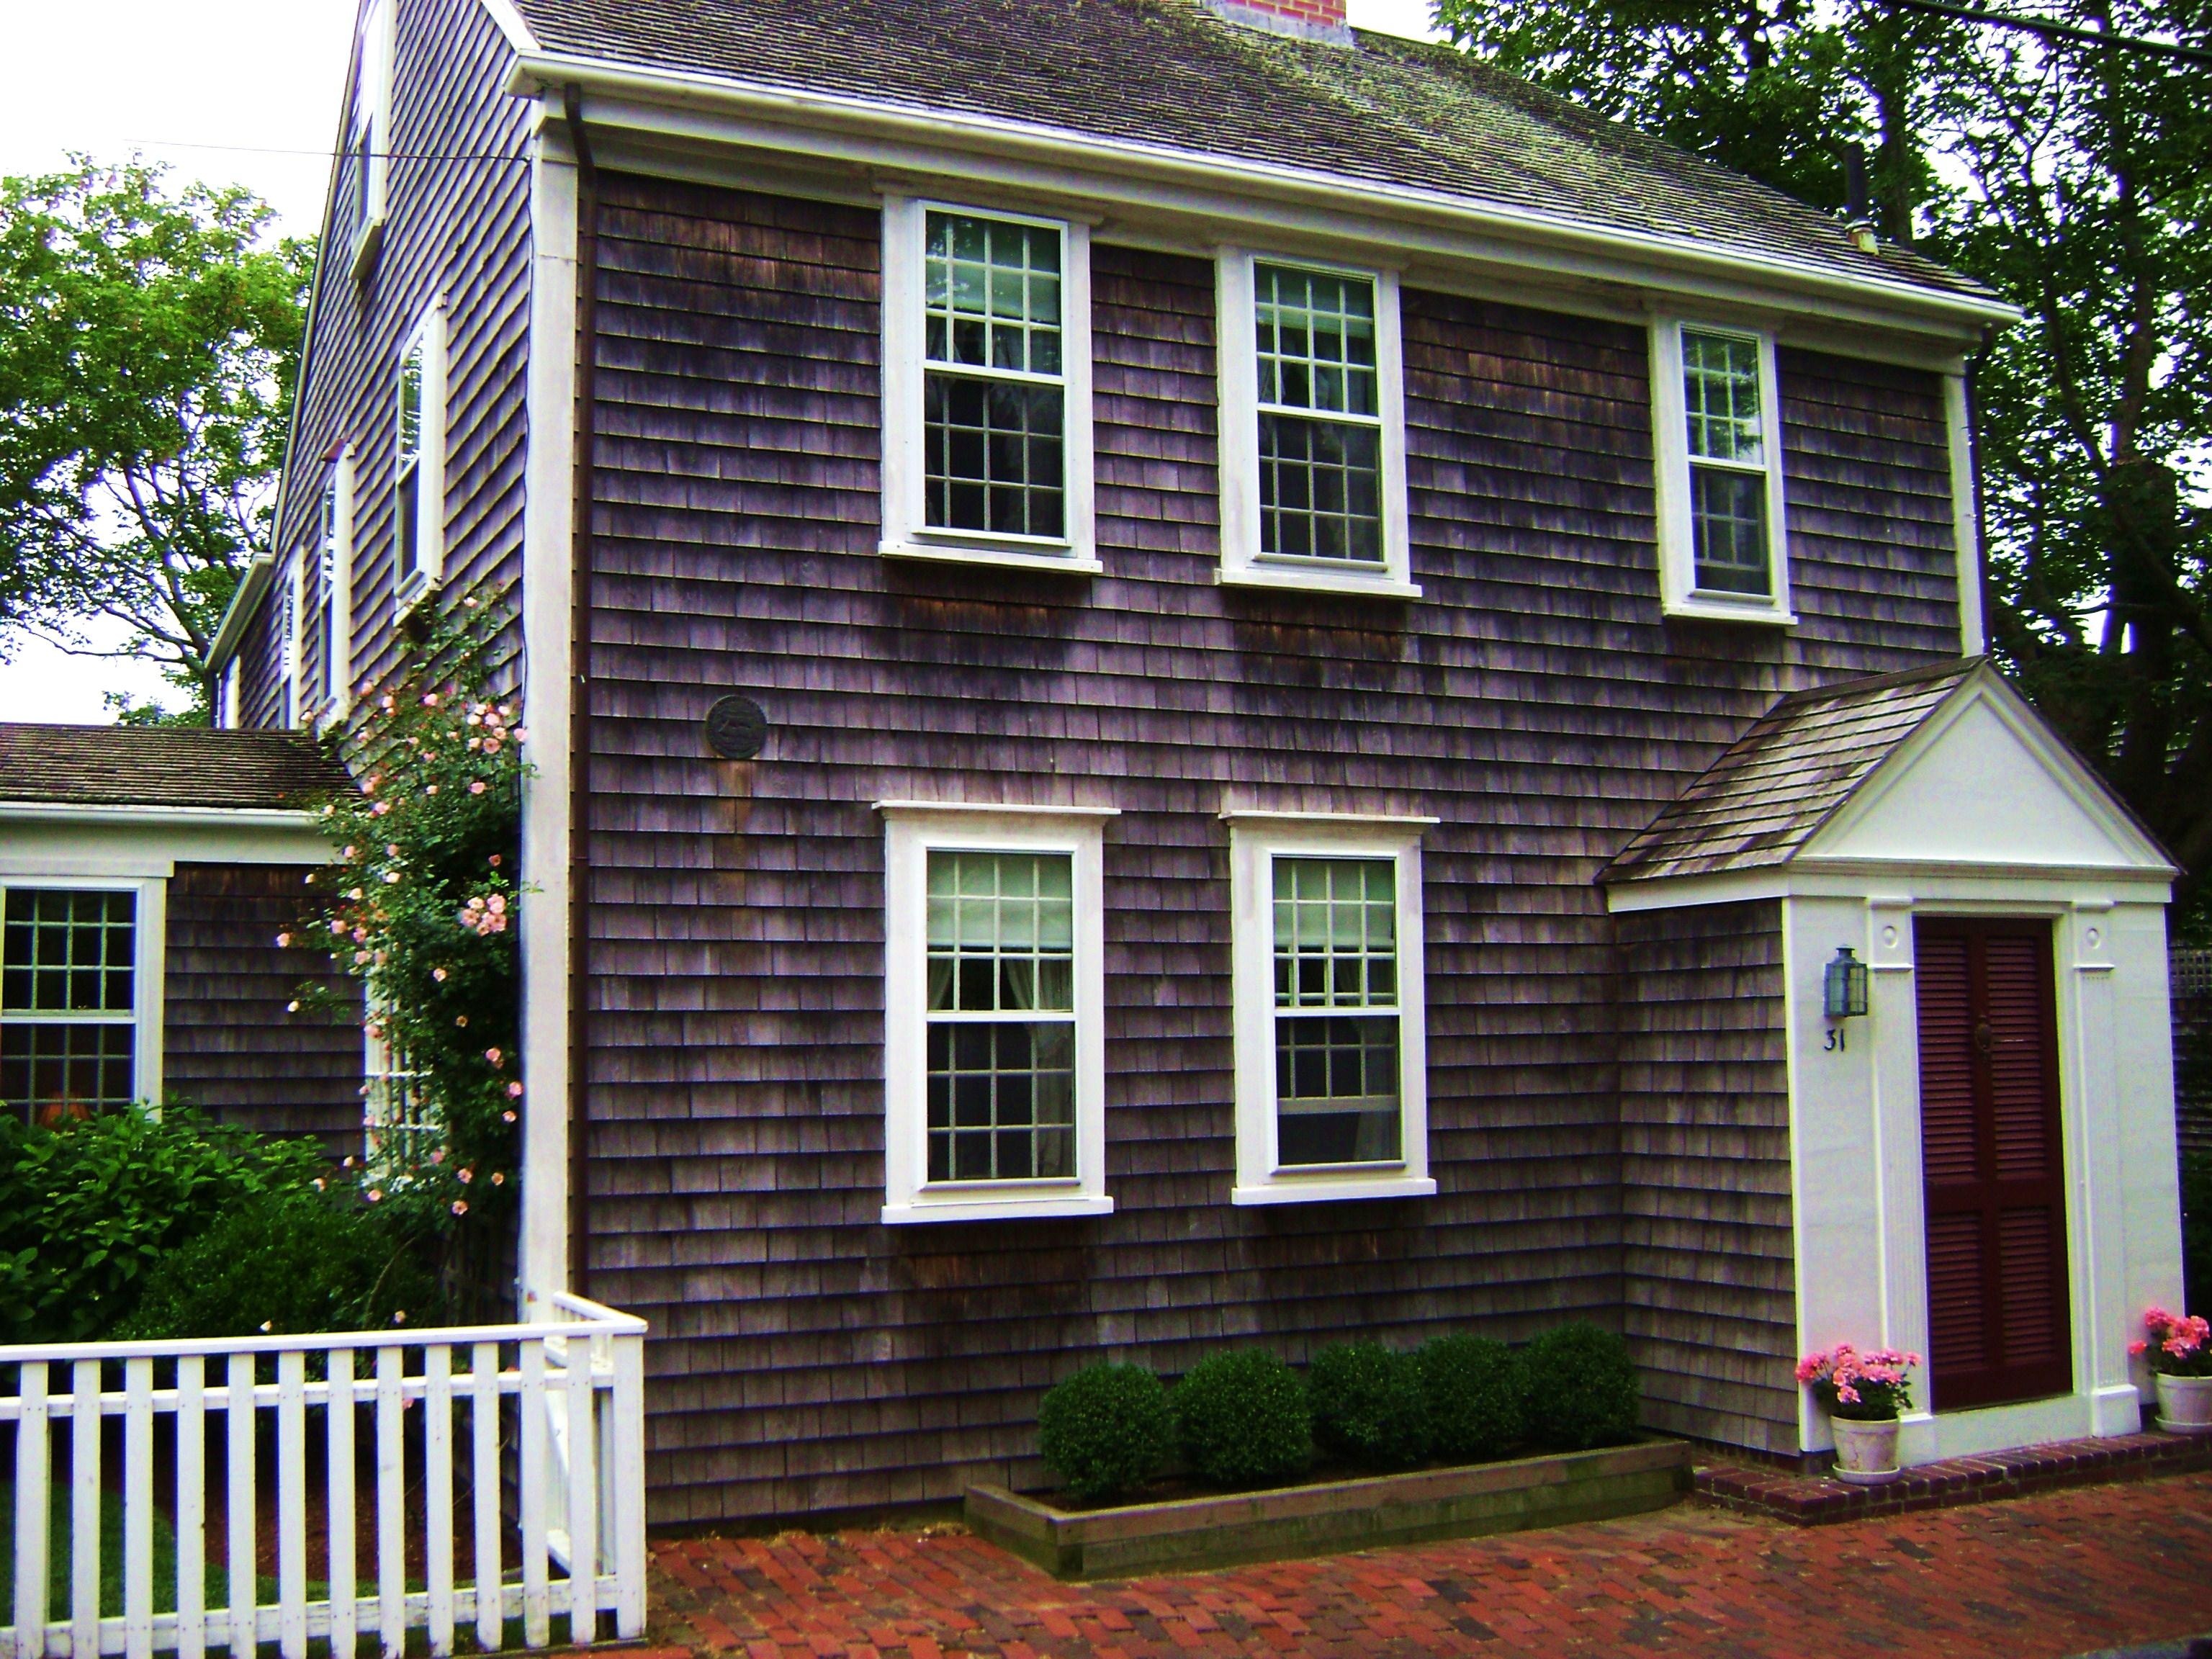
house, window, roof, home, porch, cottage, backyard, facade, property, farmhouse, estate, siding, real estate, nantucket, residential area, outdoor structure, sash window, gideon folger, circa 1807